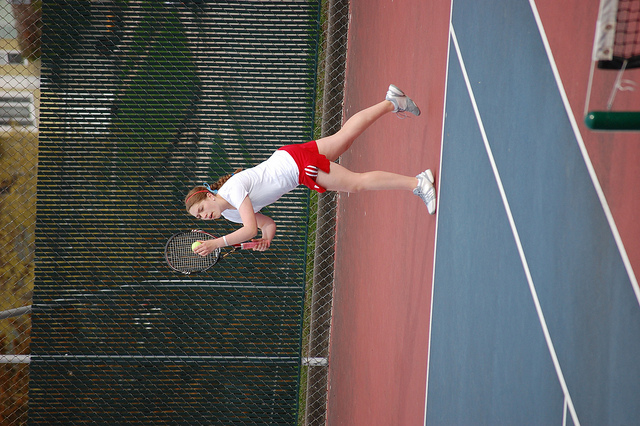
một người phụ nữ đang giơ cái vợt và quả bóng tennis lên cao